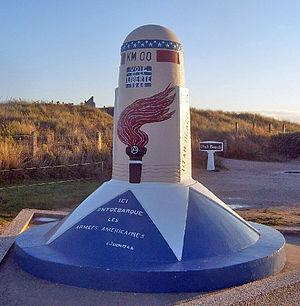
Borne km 00 de la Voie de la Liberté à Utah Beach, tôt le matin